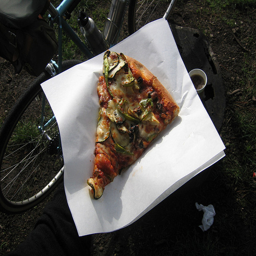
A slice of pizza on a napkin above a bicycle.
A single slice of pizza sits on paper.
A slice of pizza on a white paper near a bicycle.
A slice of vegetable pizza on a napkin.
A slice of pizza on a plain white paper towel.